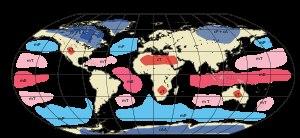
Une masse d'air en météorologie ou en climatologie est une zone de l'atmosphère où les conditions de température, de pression et d'humidité principalement, sont homogènes. Une masse d'air se définit donc comme une zone stable au sens des paramètres physiques mesurés en son sein.